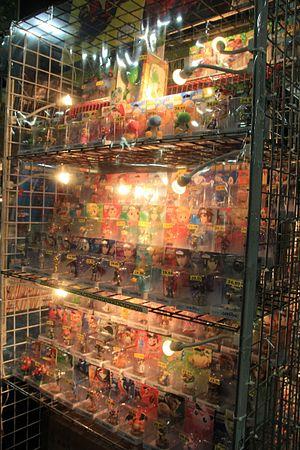
Fire Emblem: Awakening est un jeu vidéo de rôle tactique développé par Intelligent Systems et Nintendo SPD et édité par Nintendo sur Nintendo 3DS. Il s'agit du treizième opus de la saga Fire Emblem, ainsi que le premier jeu de cette série à être sorti sur Nintendo 3DS. Il est sorti le 19 avril 2012 au Japon, le 4 février 2013 en Amérique du Nord et le 19 avril 2013 en Europe.